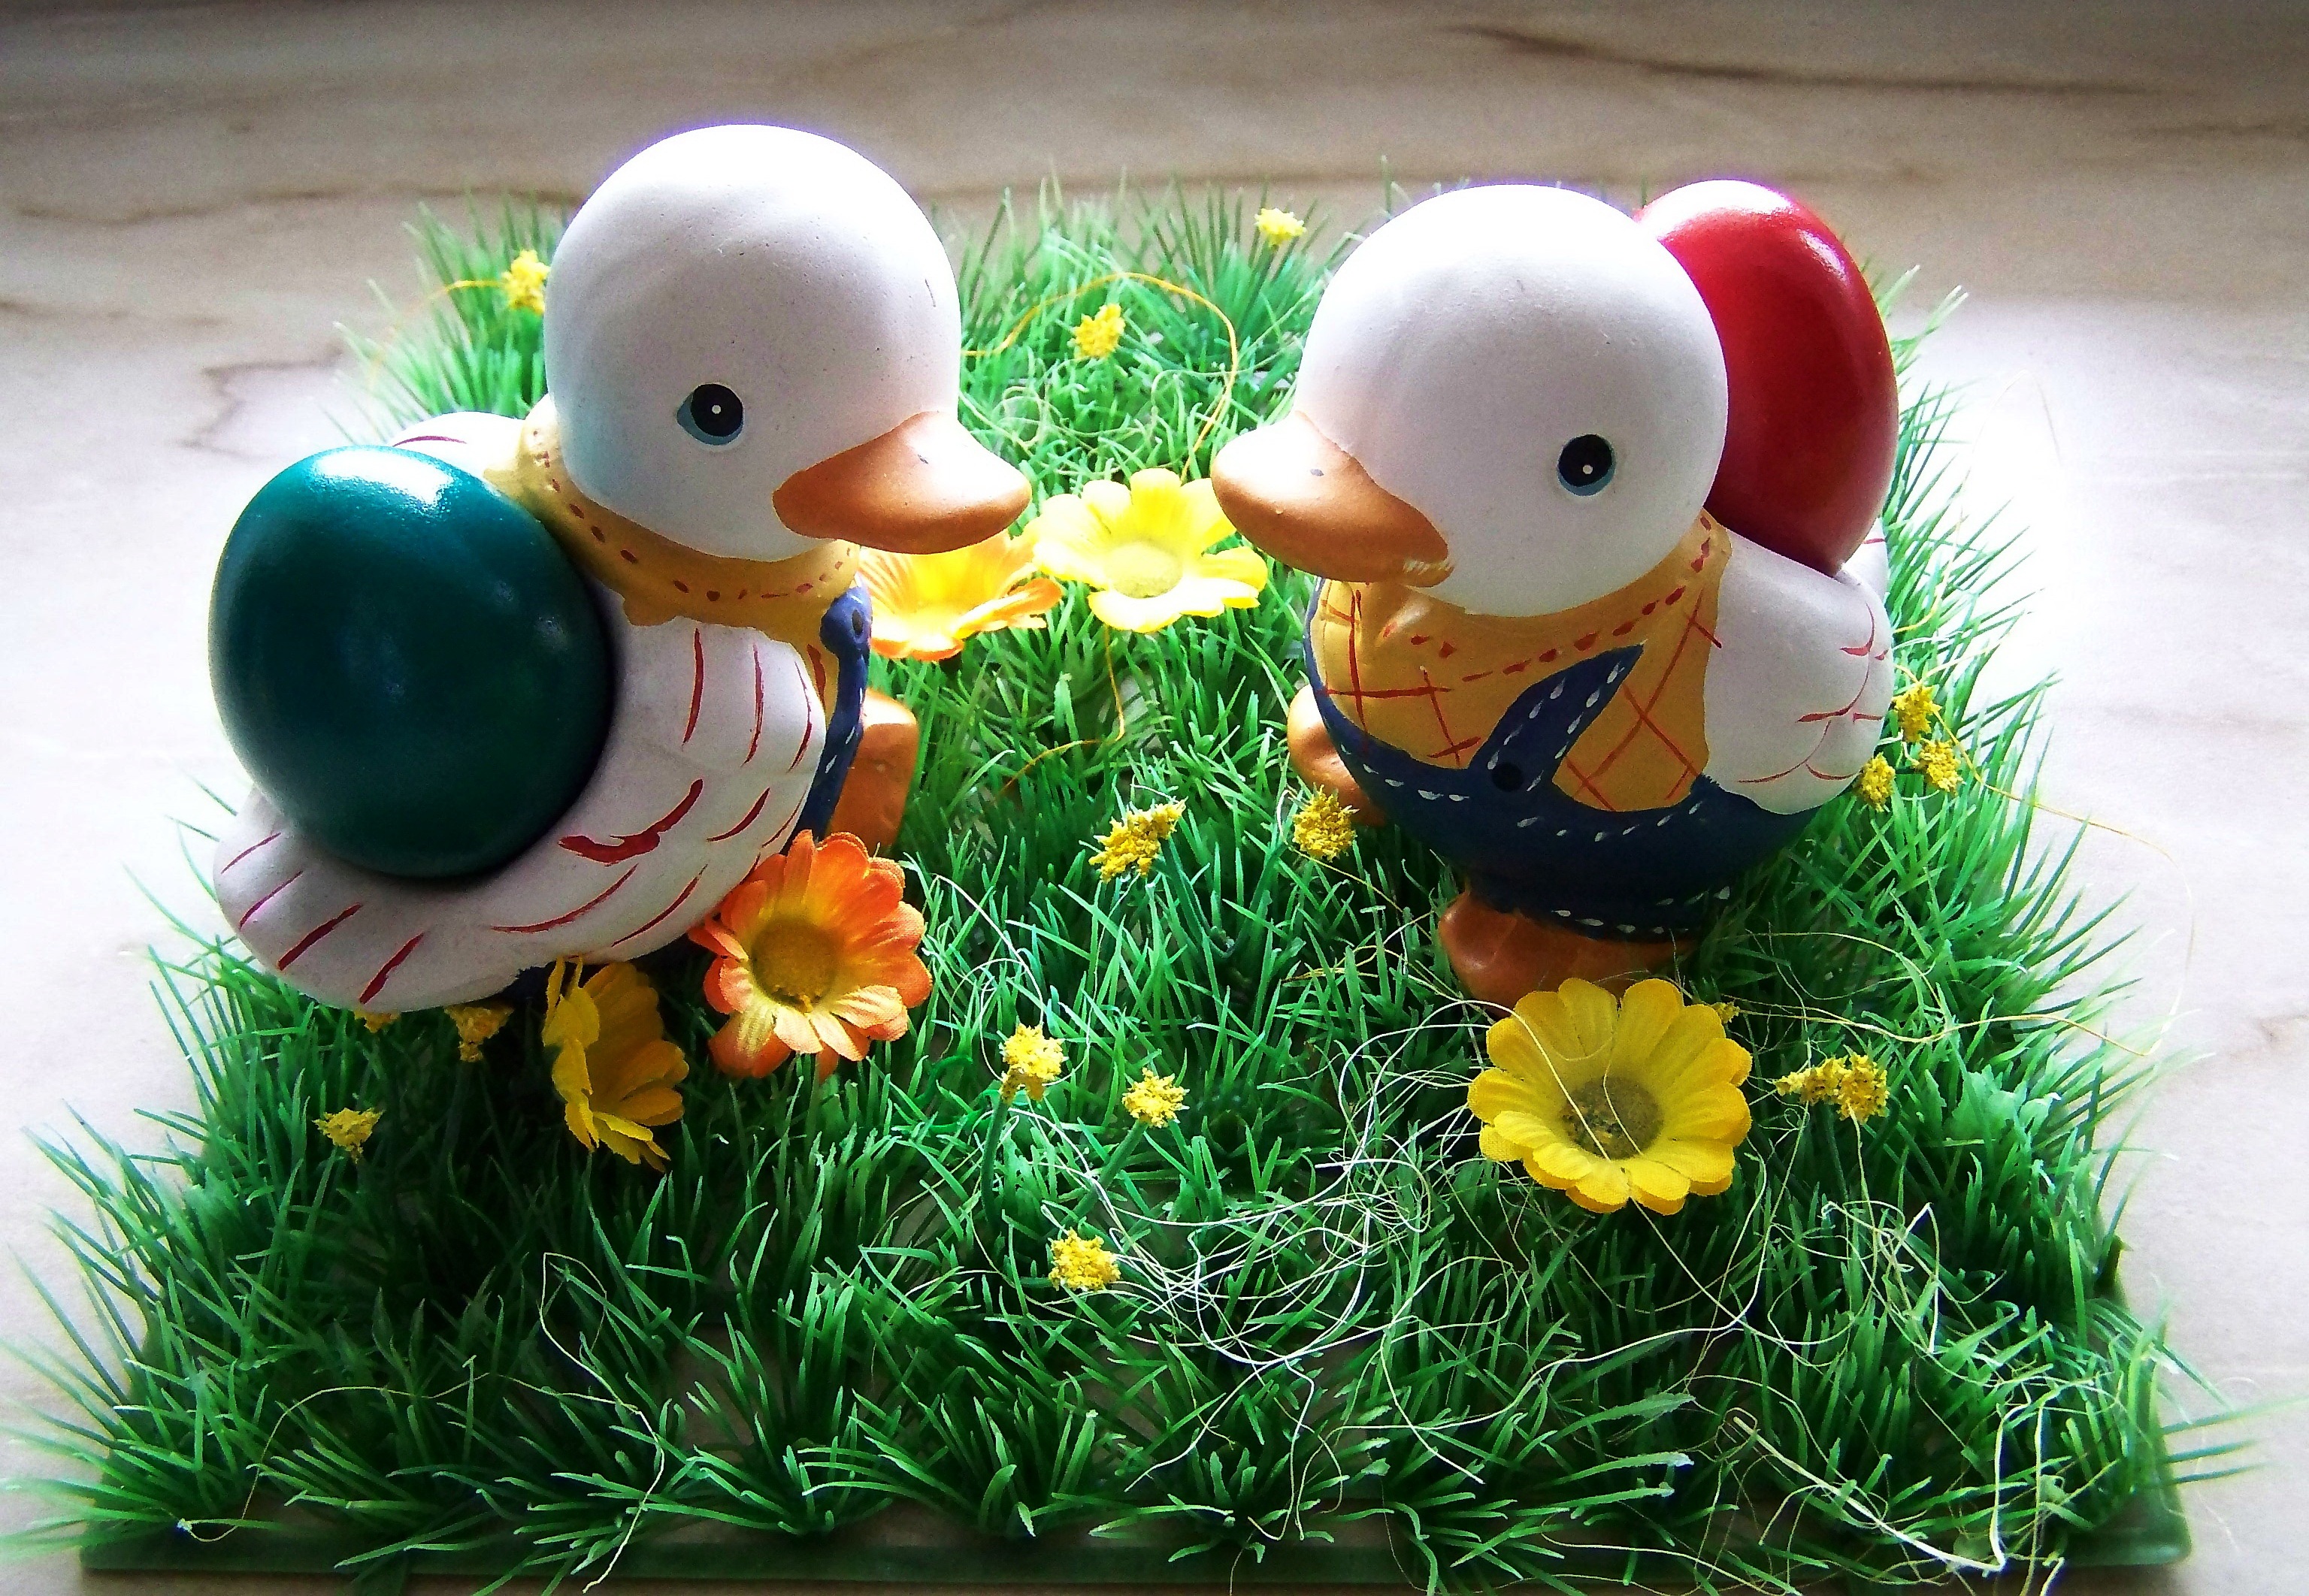
bird, flower, gift, color, duck, easter, waterfowl, water bird, ducks geese and swans